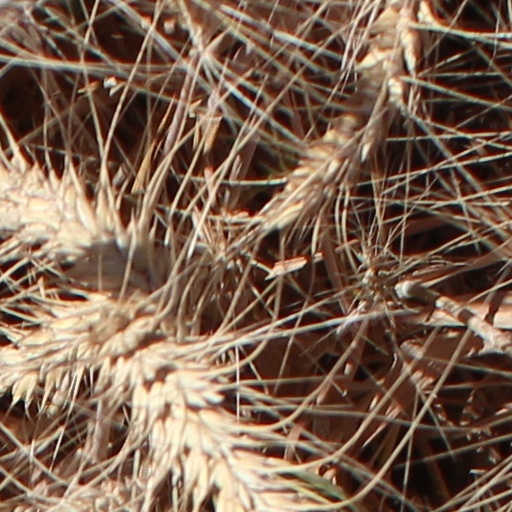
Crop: wheat